Louis d'Orléans, Prince of Condé

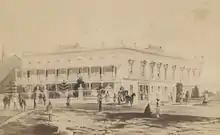
Petty's Hotel, the last residence of the Prince of Condé

Louis d'Orléans was born on 15 November 1845 in Saint-Cloud, the eldest son of Henri d'Orléans, Duke of Aumale and his wife, Princess Maria Carolina of Bourbon-Two Sicilies. He was given the title Prince of Condé, originally borne by the House of Bourbon-Condé; however, on the death of Louis Henri, Prince of Condé, it died out. With reference to the most renowned bearer of the title, "le Grand Condé", the young Louis d'Orléans was given the nickname ""le petit Condé"".